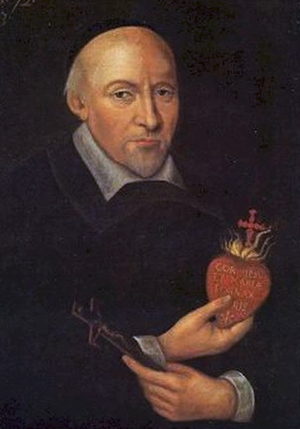
Cette liste de saints concerne les saints et les bienheureux, reconnus comme tels par l'Église catholique, ayant vécu au XVIIᵉ siècle.
Au cours de son pontificat,